McKennon House

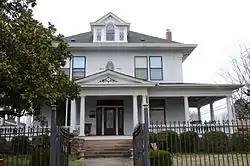

The McKennon House is a historic house at 115 Grandview in Clarksville, Arkansas. It is a two-story wood frame American Foursquare house, with weatherboard siding and a hip roof flared at the edges. The front face of the roof is pierced by a gabled dormer housing a small Palladian window, its elements separated by narrow pilasters. A single-story porch wraps around three sides, supported by Tuscan columns, with a gabled projection at the main entrance. The house was designed by noted Arkansas architect Charles L. Thompson, and was built about 1907.